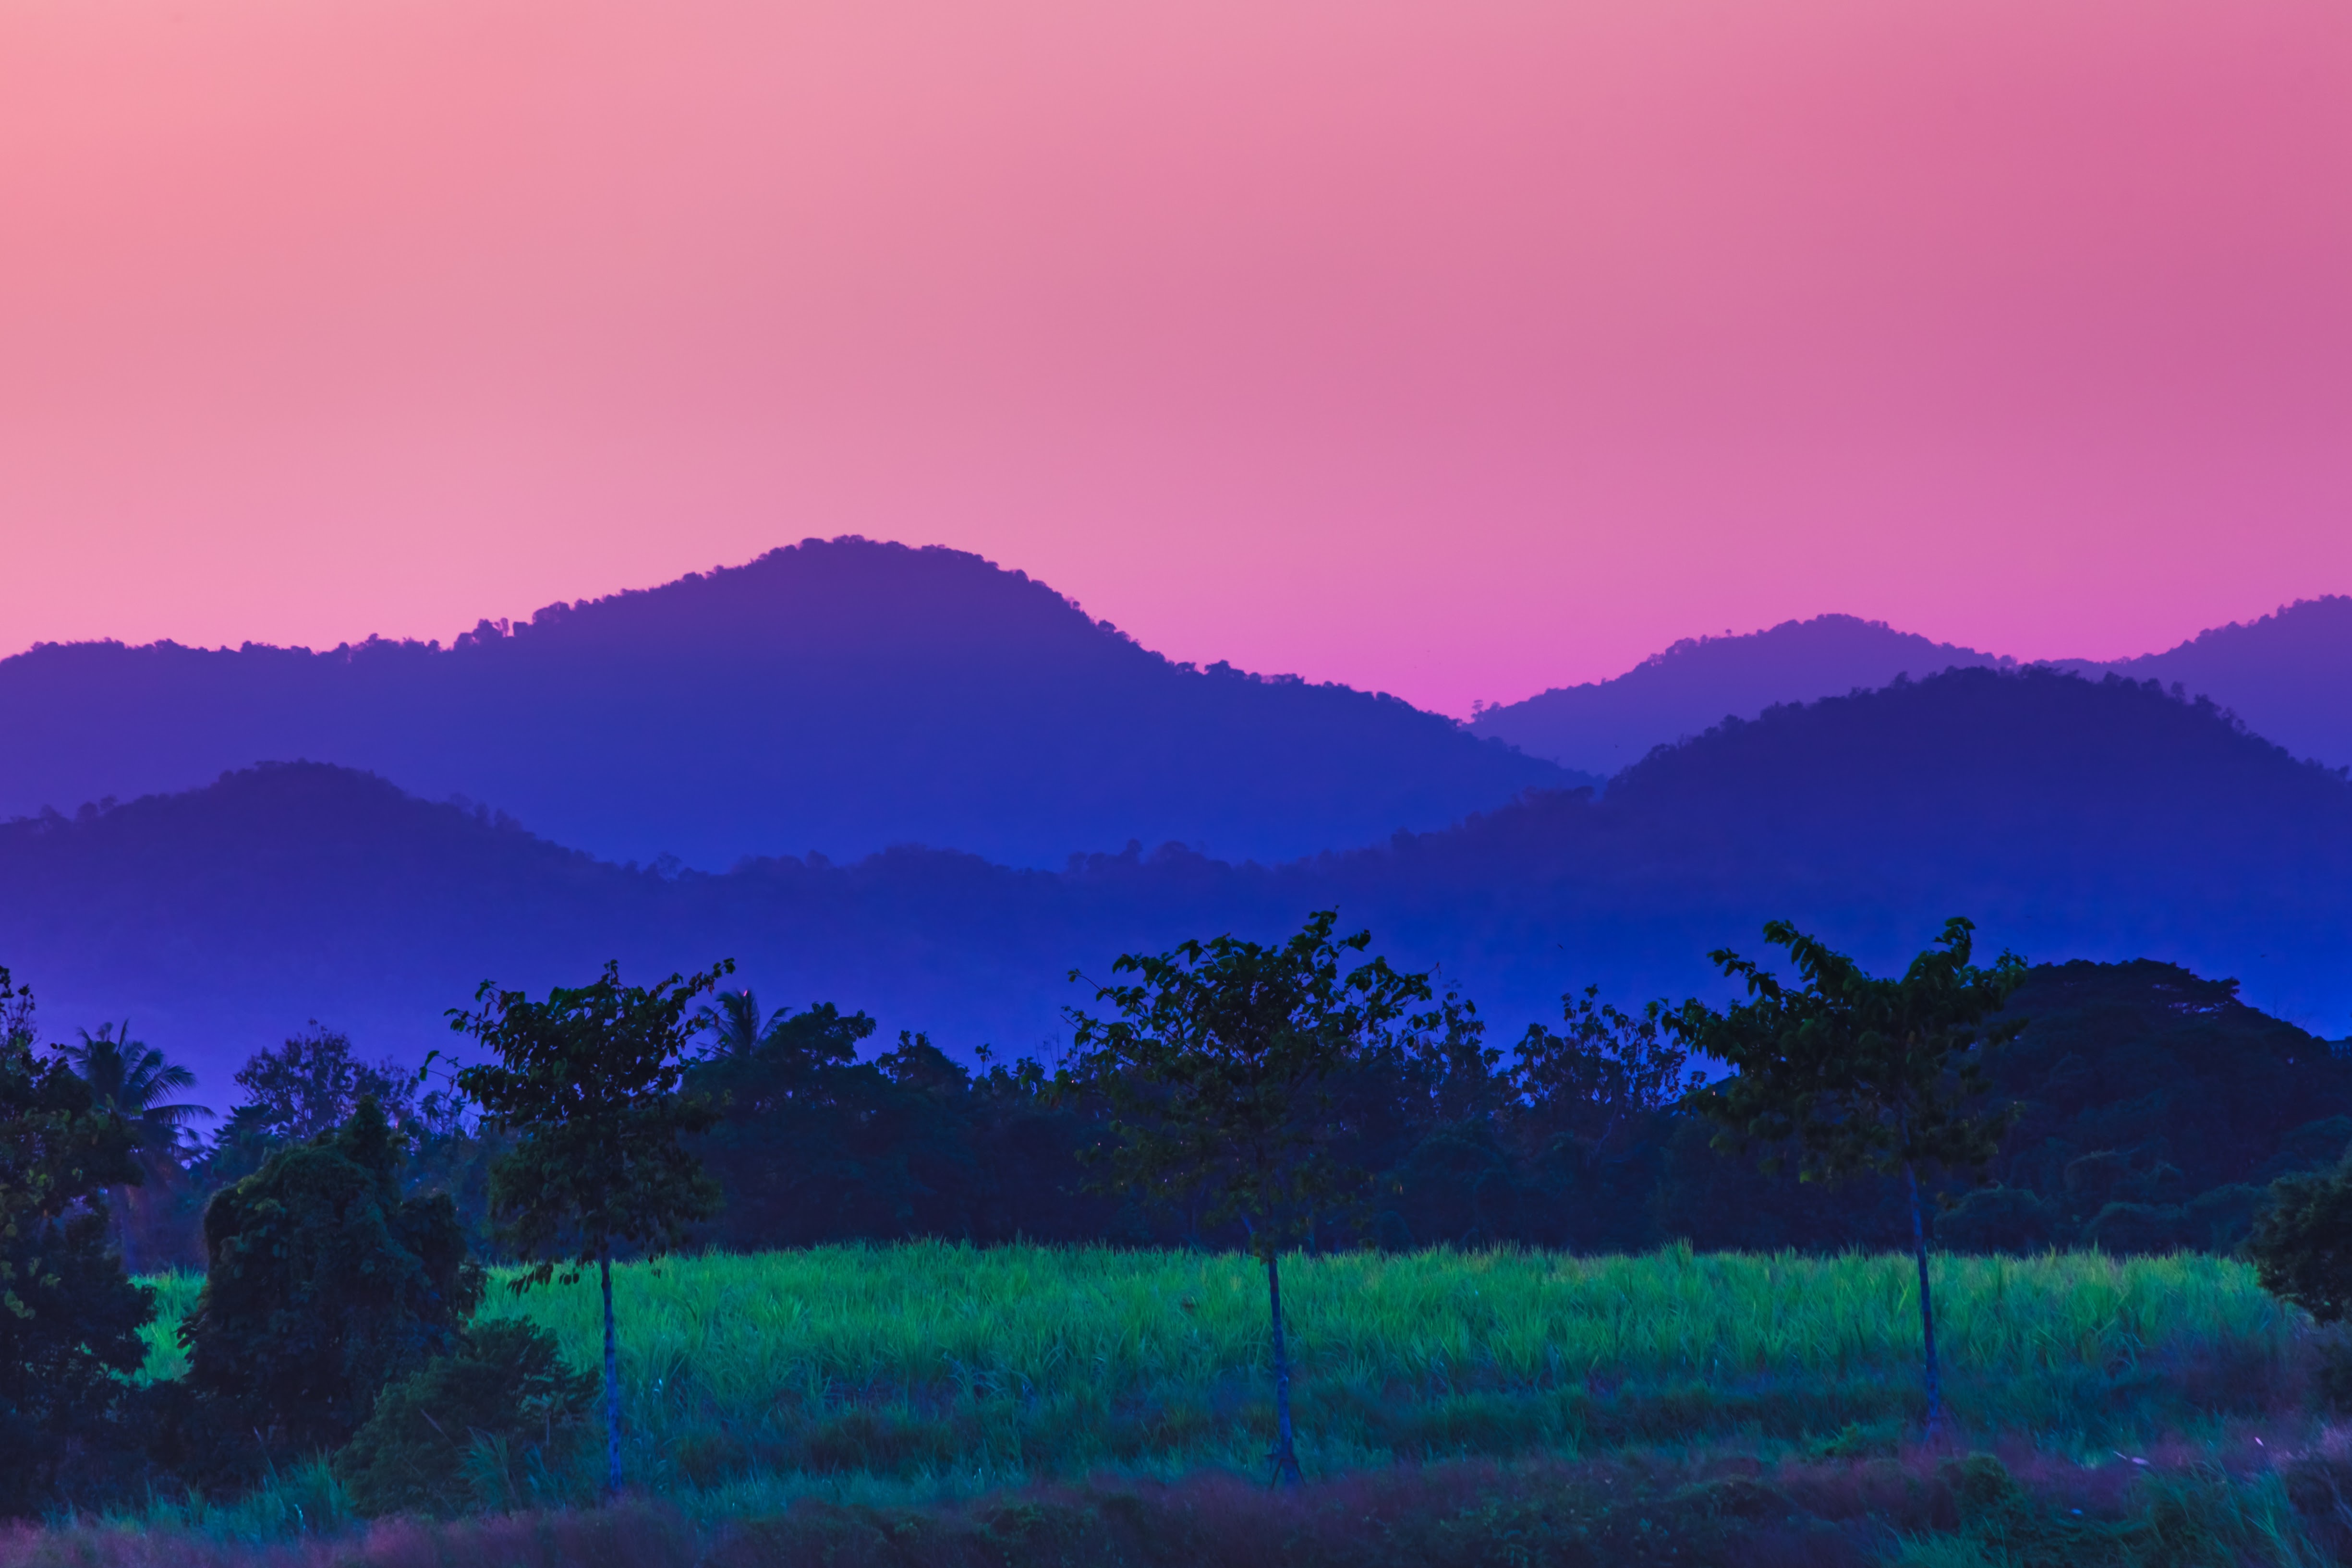
landscape, nature, outdoor, mountain, cloud, sky, sunrise, sunset, field, countryside, sunlight, morning, hill, dawn, valley, mountain range, dusk, evening, scenery, plateau, sunset landscape, geographical feature, atmospheric phenomenon, mountainous landforms, computer wallpaper